Guru (2017 film)

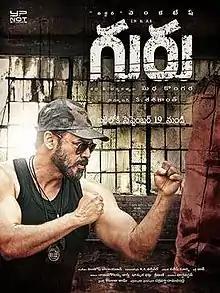
Theatrical release poster

Guru is a 2017 Indian Telugu-language sports drama film written and directed by Sudha Kongara and produced by S. Shashikanth on YNOT Studios banner. The film stars Venkatesh and Ritika Singh with the music composed by Santhosh Narayanan. The film is remake of Kongara's own film "Irudhi Suttru"/"Saala Khadoos" (2016).